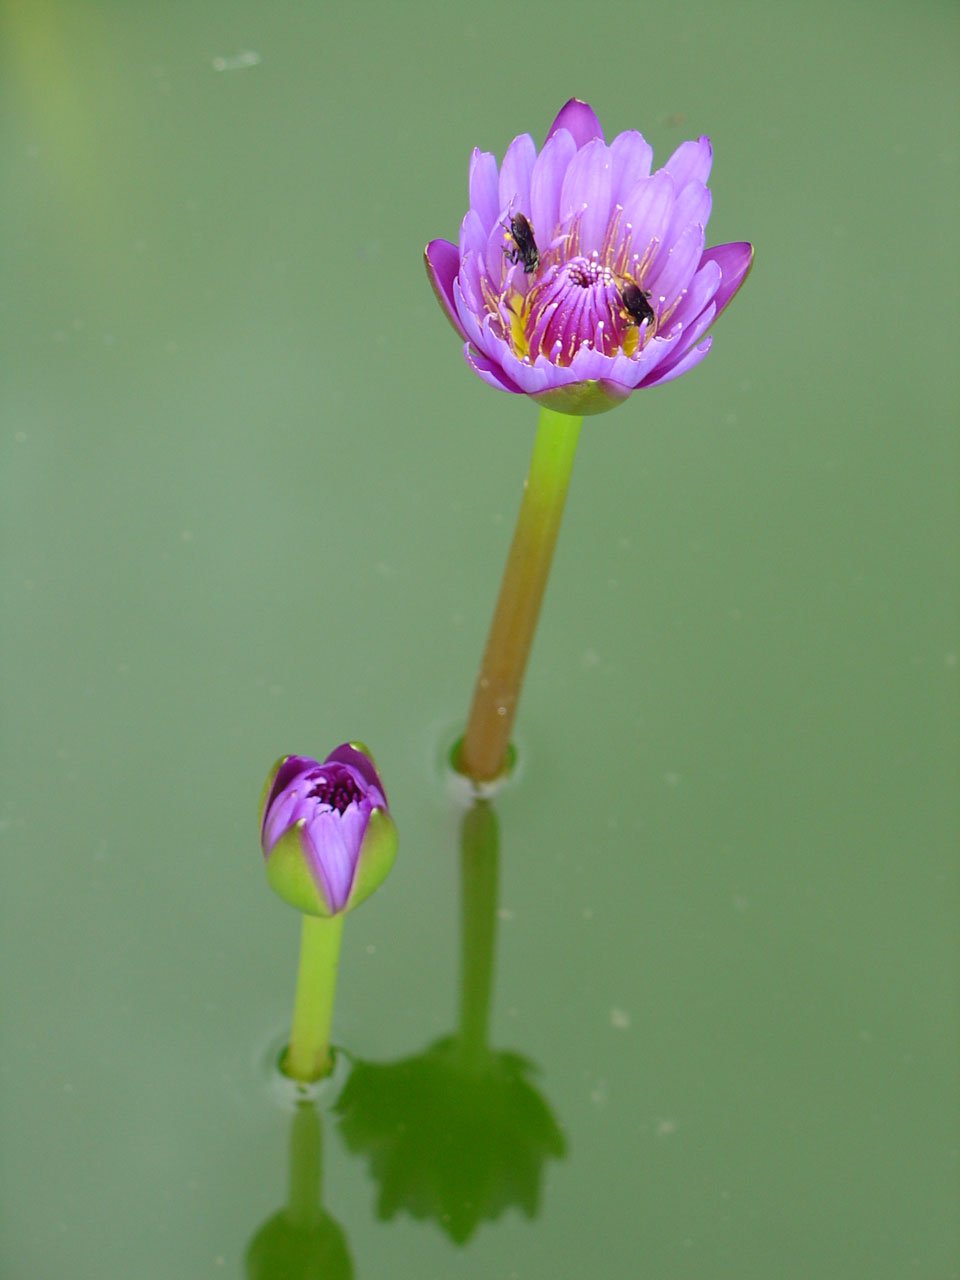
water, blossom, plant, flower, purple, petal, lake, floral, pond, green, botany, blooming, two, yellow, pink, sacred lotus, aquatic plant, flora, plants, wildflower, flowers, violet, blossoms, lilies, reflections, lotus, blooms, bud, waterlily, macro photography, green background, flowering plant, plant stem, land plant, lotus family